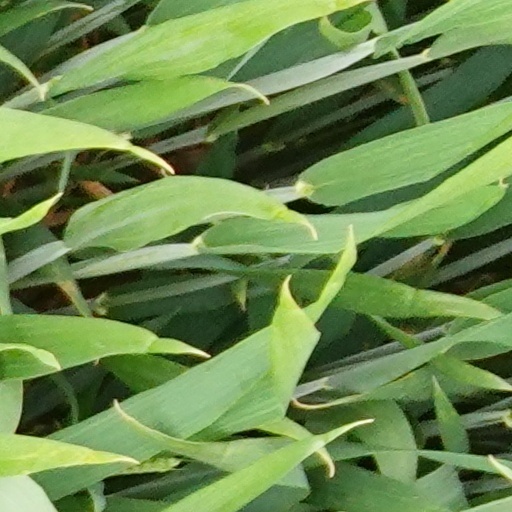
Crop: wheat